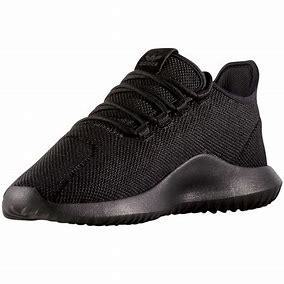
Brand: Adidas
Model: Tubular Shadow